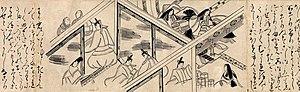
Rouleau miniature illustré du Dit du Genji, 16e, version monochrome, 12 x 572 cm. Collection Burke.
Ko-e, traduisible par « rouleau miniature », désigne en japonais la peinture narrative sur rouleau de papier miniature. De forme, le ko-e est similaire à l’emaki, mais les rouleaux, supports des calligraphies et peintures, arborent une hauteur moitié moindre, environ de 10 à 18 centimètres seulement. Généralement, un ko-e ne comprend qu’un rouleau contenant en moyenne trois ou quatre sections peintes et calligraphiées. Idéale pour les amateurs, cette réduction de l’espace conduit également les peintres à faire émerger une catégorie distincte de l’emaki par la nécessité d’adapter les compositions à la hauteur.